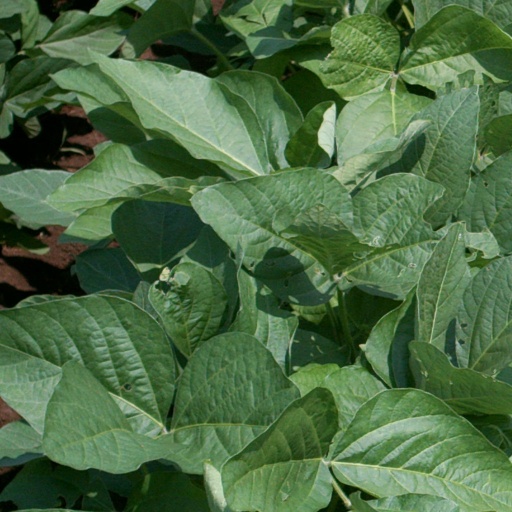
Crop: soybean